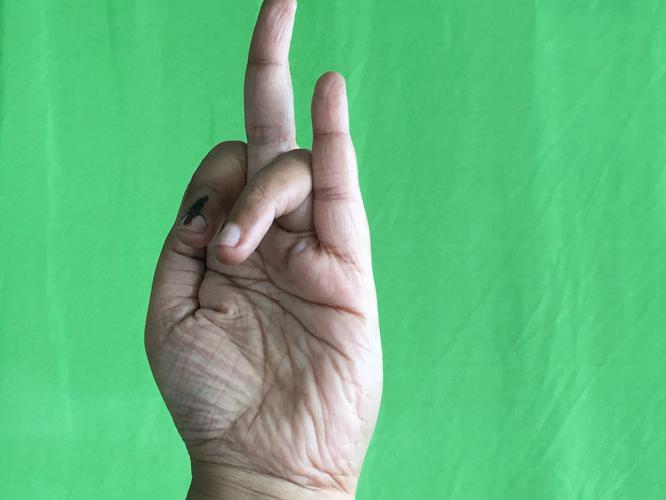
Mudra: Shukatundam
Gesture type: single_hand